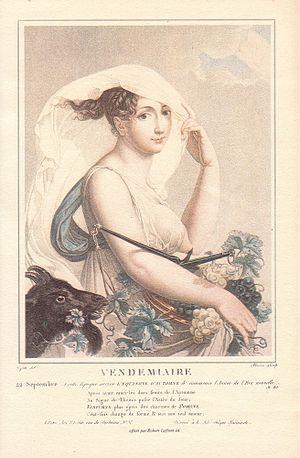
Le calendrier républicain, ou calendrier révolutionnaire français, est un calendrier créé pendant la Révolution française et utilisé de 1792 à 1806, ainsi que brièvement durant la Commune de Paris. Il entre en vigueur le 15 vendémiaire an II, mais débute le 1ᵉʳ vendémiaire an I, lendemain de la proclamation de l'abolition de la monarchie et de la naissance de la République, déclaré premier jour de l'« ère des Français ».
Salvatore Tresca est un dessinateur et graveur italien, ayant fait carrière en France.